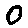
Label: 0